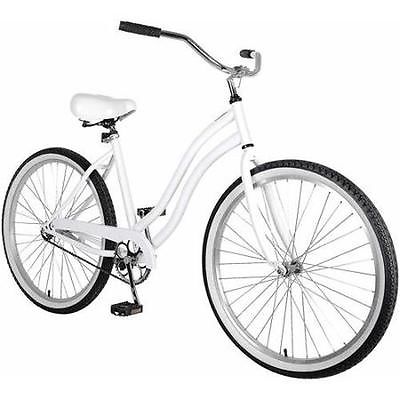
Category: bicycle